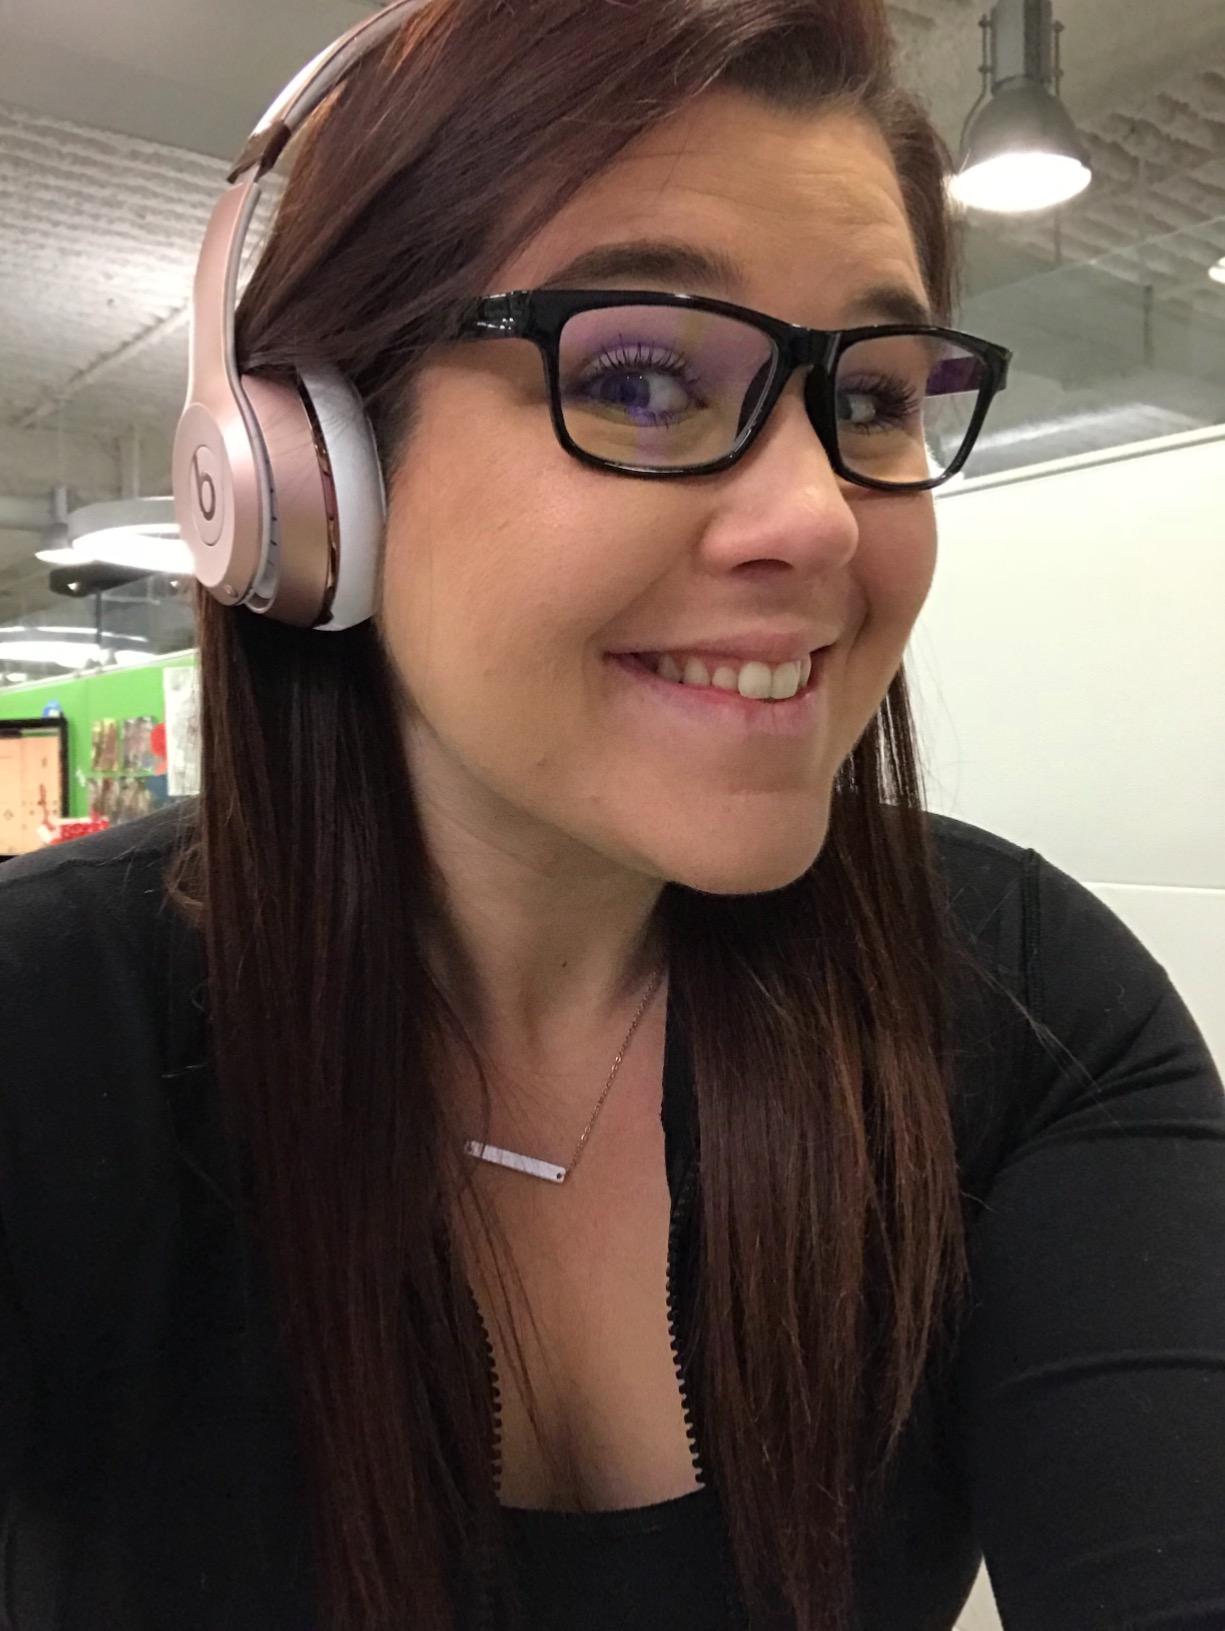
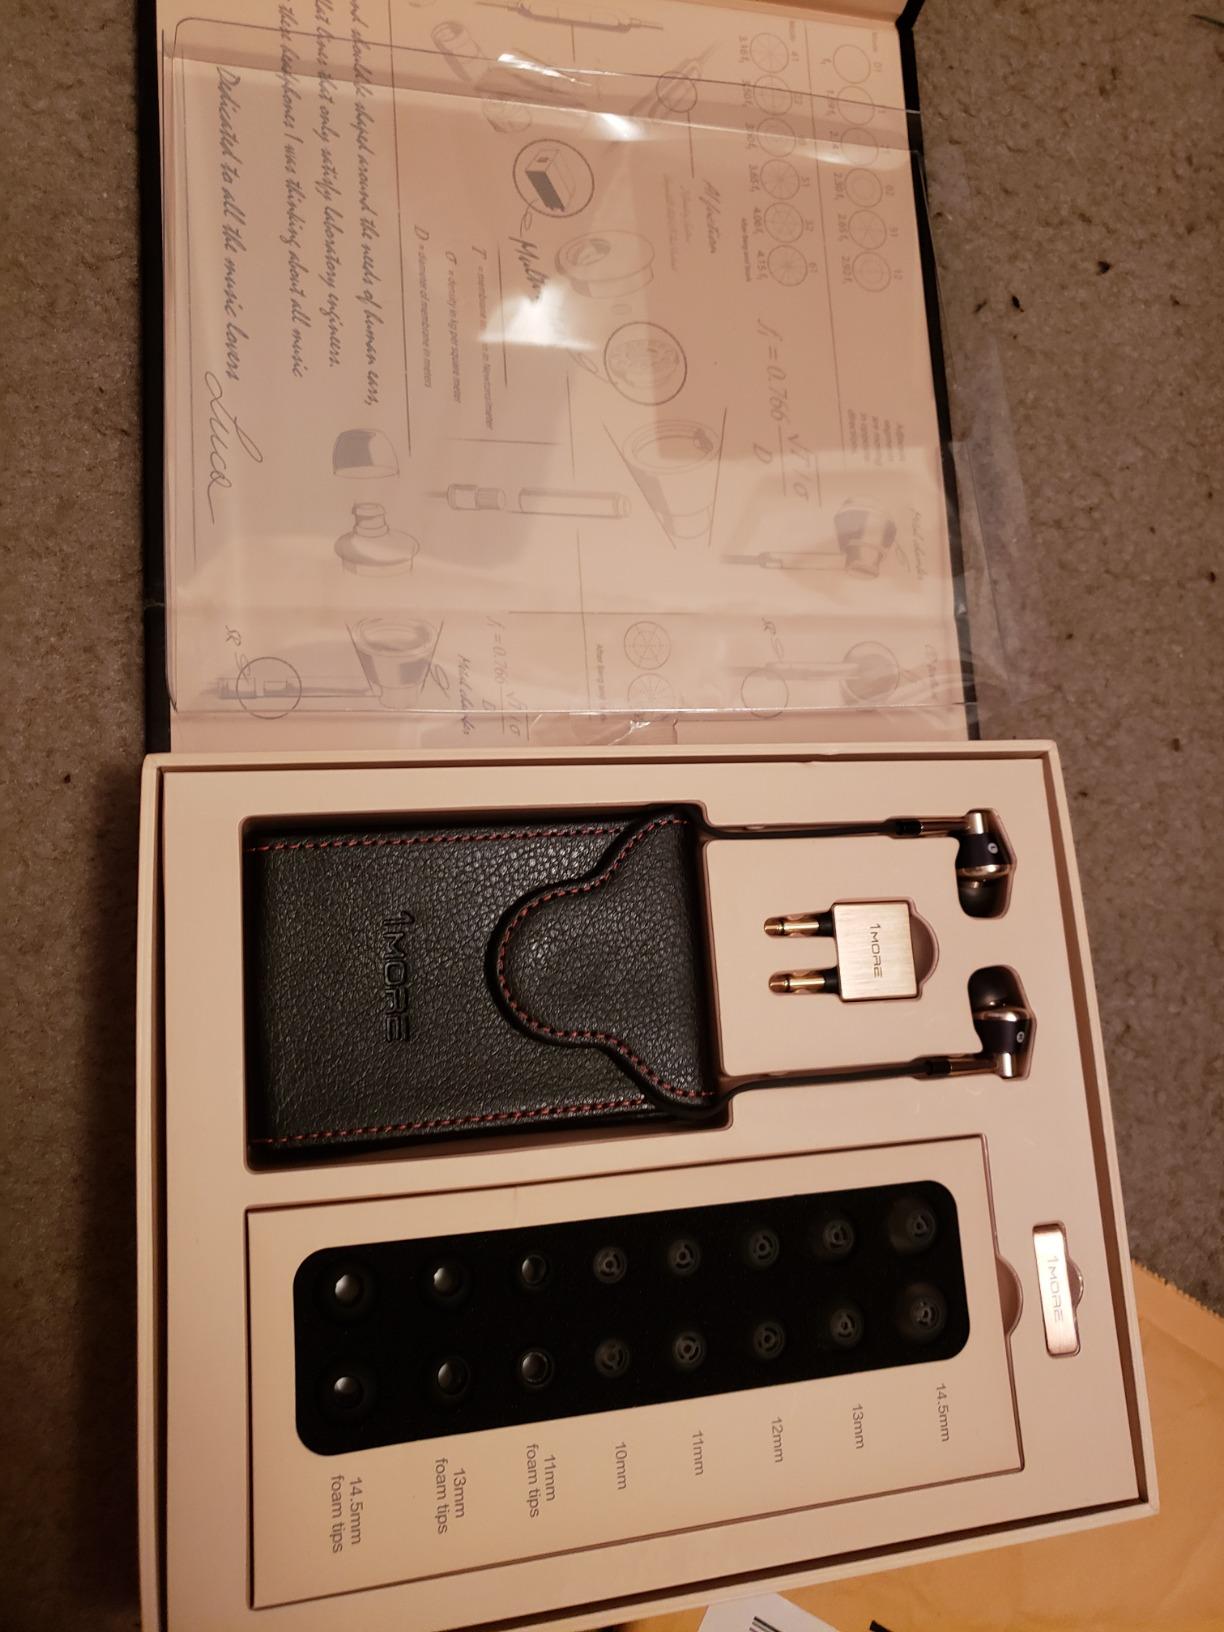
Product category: headphones
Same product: no